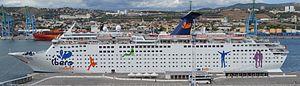
Le Magellan est un navire de croisière de la classe Holiday construit en 1983 par les chantiers Aalborg Værft d’Aalborg pour la compagnie Carnival Cruise Lines. Il est lancé le 10 décembre 1983 et mis en service le 13 juillet 1985. En 2005, il sert de logement temporaire à Pascagoula pour les victimes de l’ouragan Katrina. En 2009, il est transféré à la compagnie Ibero Cruceros qui le renomme Grand Holiday. Il navigue sous ce nom jusqu’à son rachat en 2014 par la compagnie Cruise & Maritime Voyages qui le renomme Magellan.